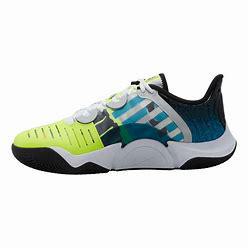
Brand: Nike
Model: Court Air Zoom GP Turbo